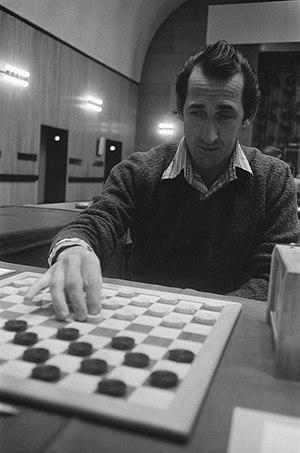
Georges Mostovoy est un joueur parisien de dames français, toujours en activité, qui fut le numéro un français à l'orée des années 1970.